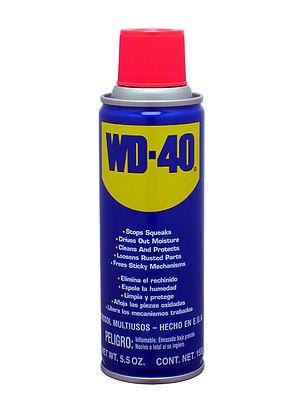
WD-40 est la marque commerciale d'une huile pénétrante utilisée sous forme de pulvérisateur.